Shingon Buddhism

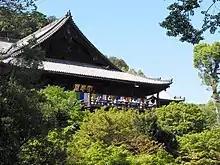

The most important set of deities in Shingon is called the , which is actually a grouping of Buddhas, bodhisattvas and Wisdom Kings which are found in the womb-realm and vajra-realm mandalas.